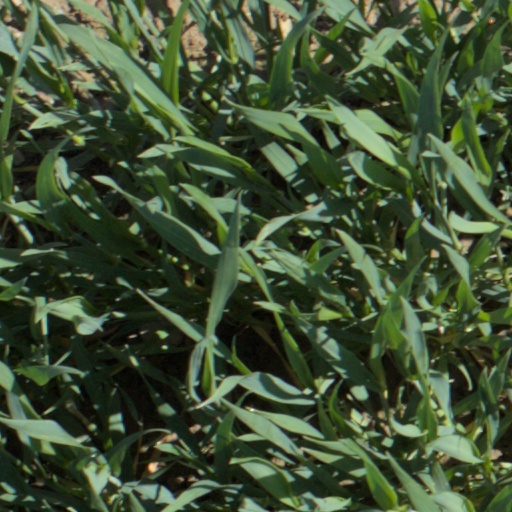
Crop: wheat